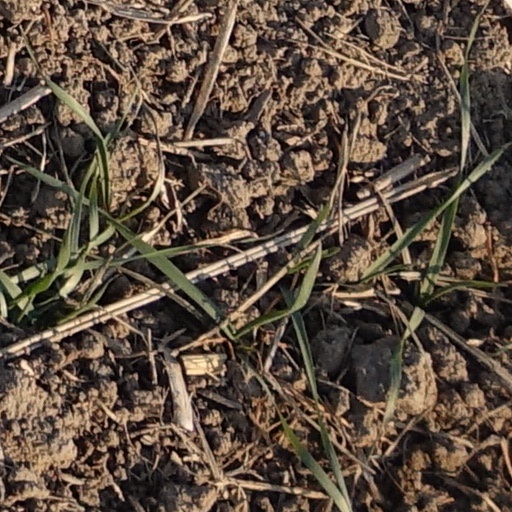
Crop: wheat